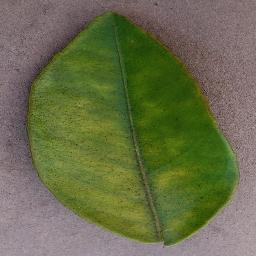
Label: Orange___Haunglongbing_(Citrus_greening)